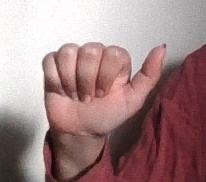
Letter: dhad